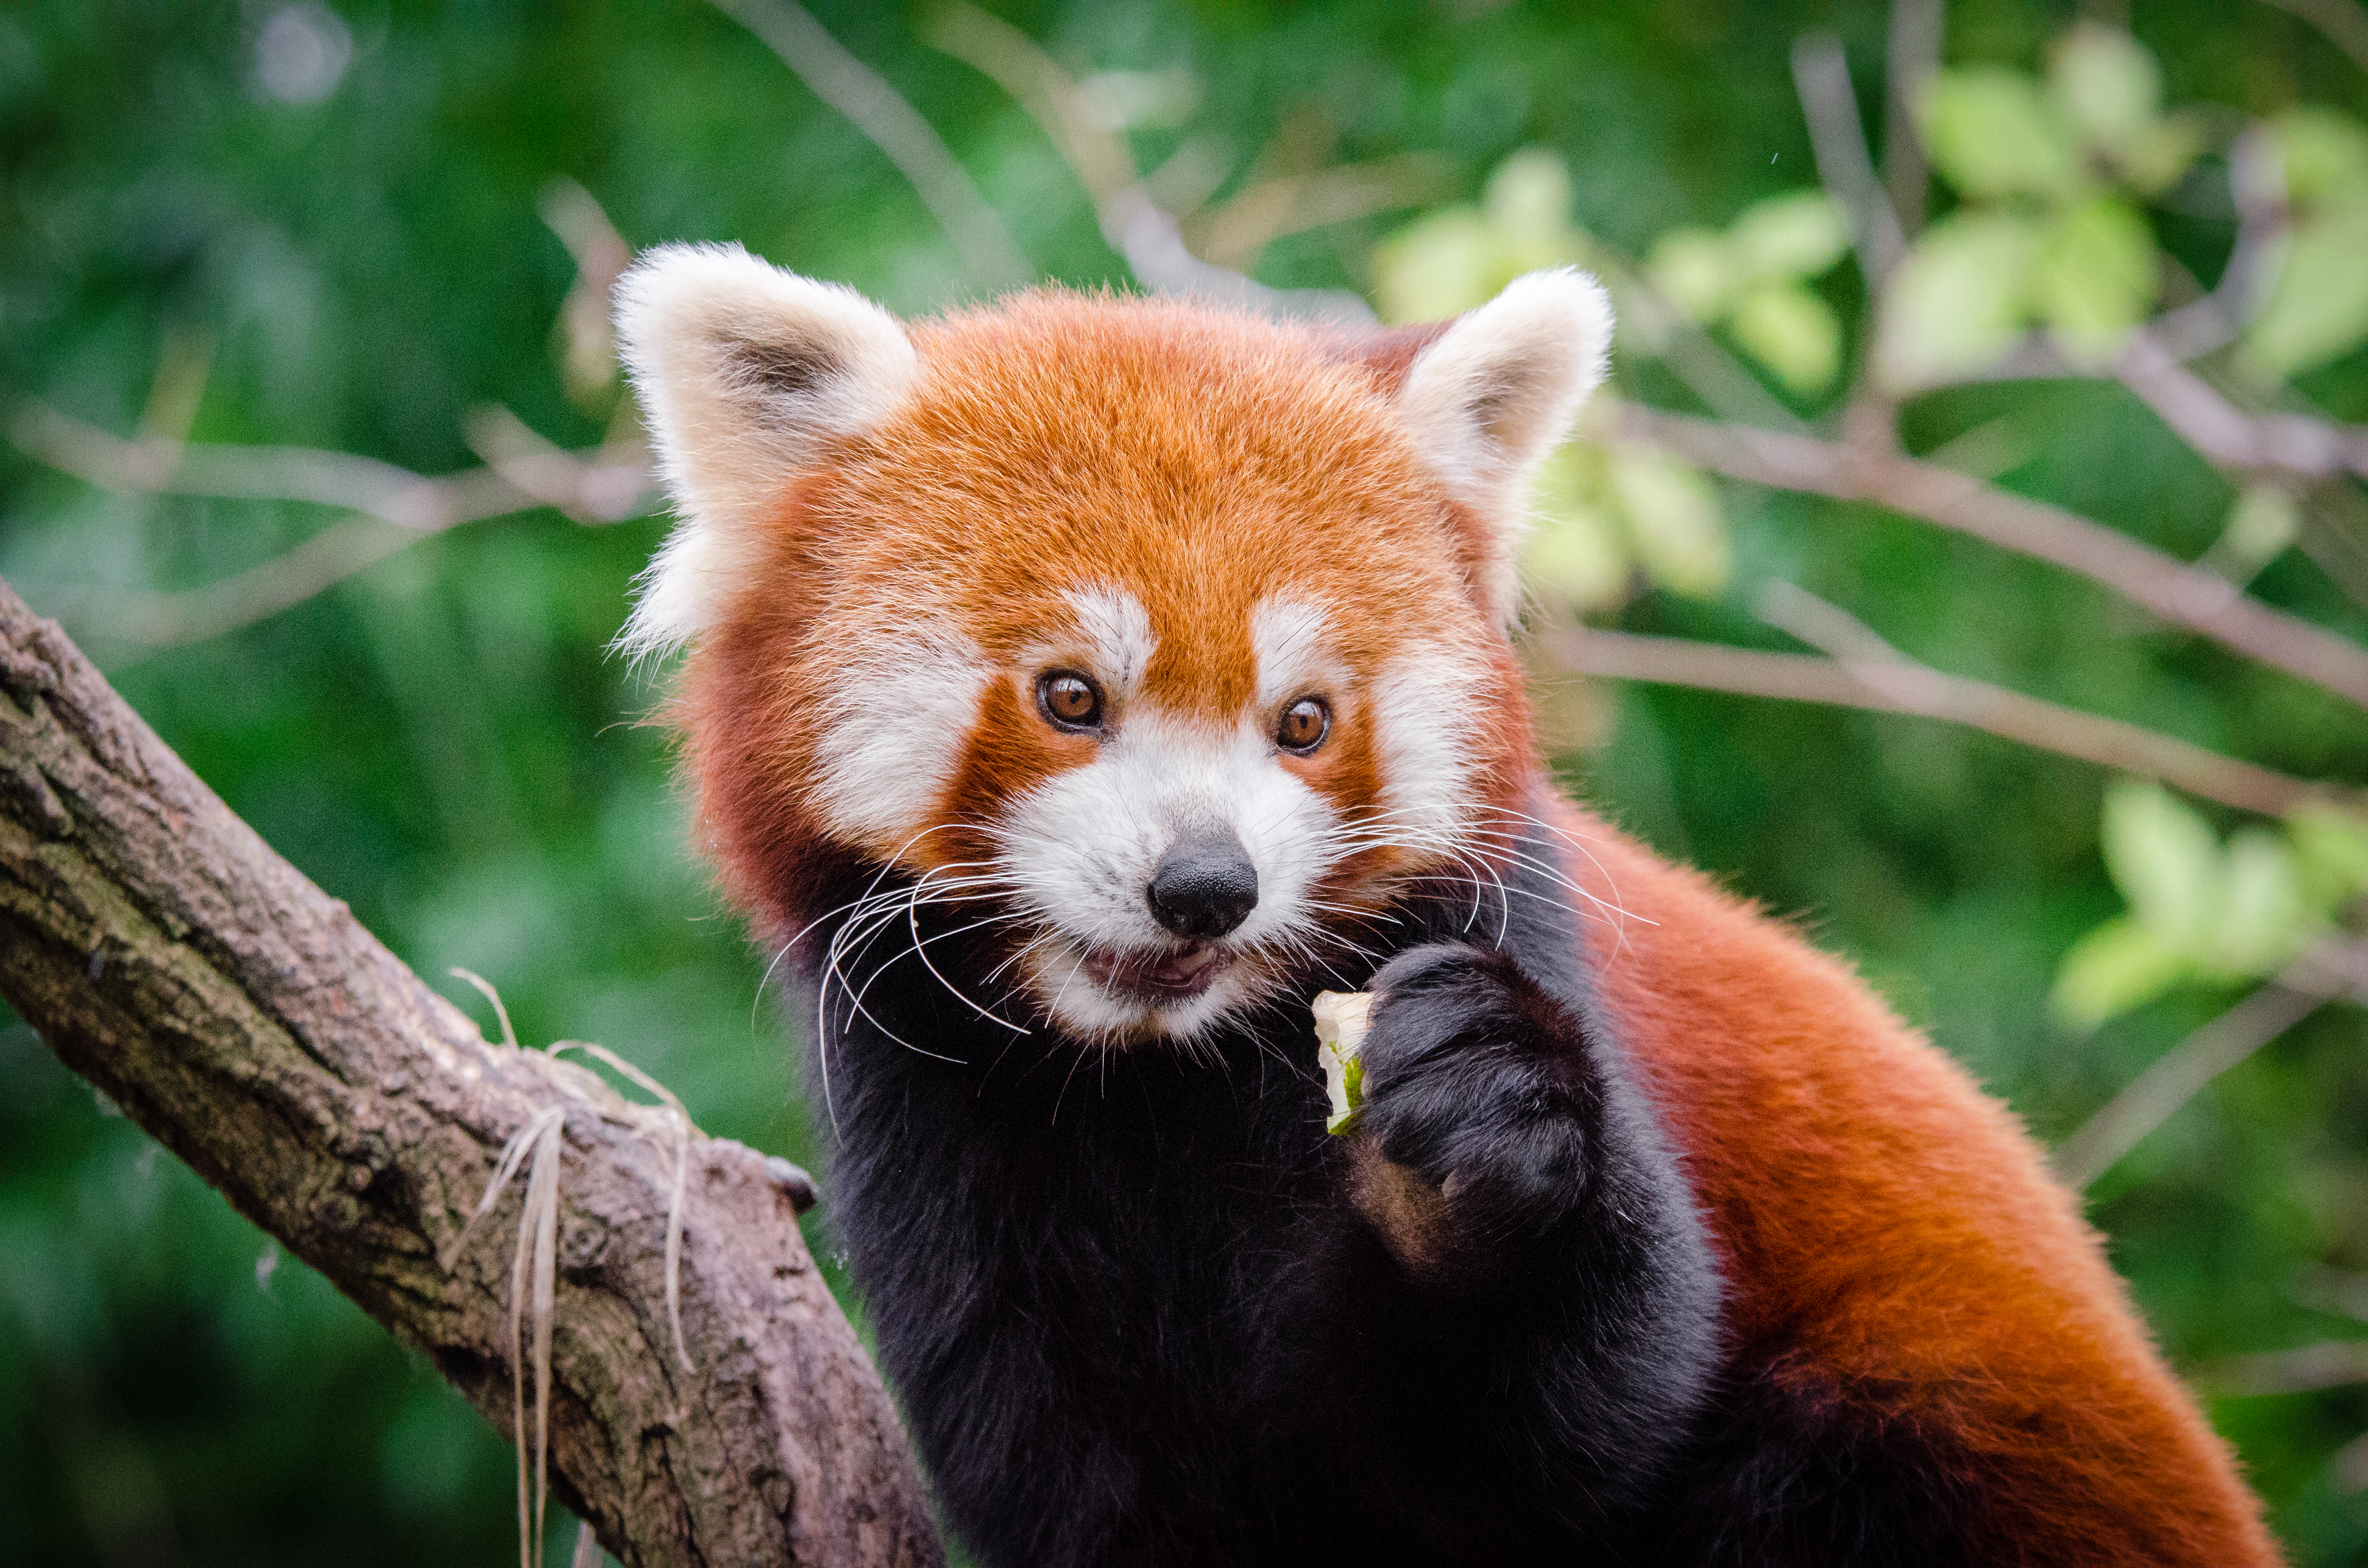
tree, nature, bokeh, blur, field, vintage, sweet, feet, animal, cute, female, wildlife, zoo, fur, orange, young, spring, green, high, red, foot, mammal, nikon, fauna, red panda, panda, 2015, face, nose, whiskers, paw, tail, animals, ears, endangered, vertebrate, germany, deutschland, frhling, natur, paws, tier, depth, iso, ss, depthoffield, fell, grn, gesicht, baum, adorable, bamboo, d7000, roter, kleiner, niedlich, sues, suess, species, bedrohte, tierart, tierpark, weiblich, jungtier, jung, ohren, schwanz, nase, bedroht, ailurus, fulgens, mozilla, firefox, wochenende, weekend, dog breed group